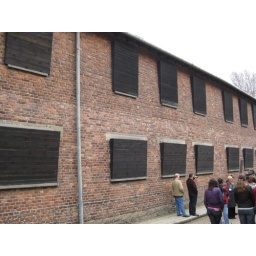
Windows of building facing execution ground were covered so people in the building would not see the executions